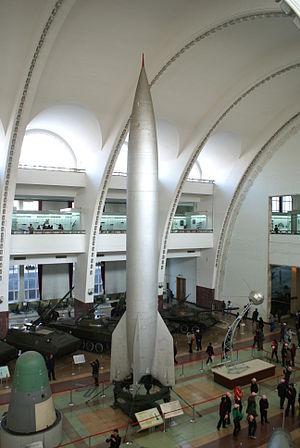
Les missiles Dongfeng ou Dong Feng sont une série de missiles balistiques intermédiaires et intercontinentaux construits par la République populaire de Chine pour son arsenal nucléaire.